Oriel College, Oxford

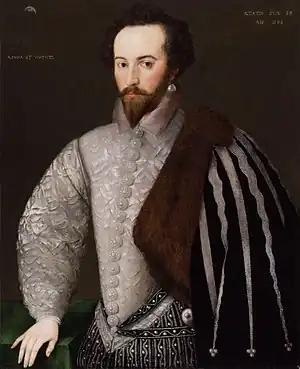
Oriel alumnus, Sir Walter Raleigh.

Accommodation is provided for all undergraduates, and for some graduates, though some accommodation is off-site. Members are generally expected to dine in hall, where there are two sittings every evening, Informal Hall and Formal Hall, except on Saturdays, where there are no sittings.